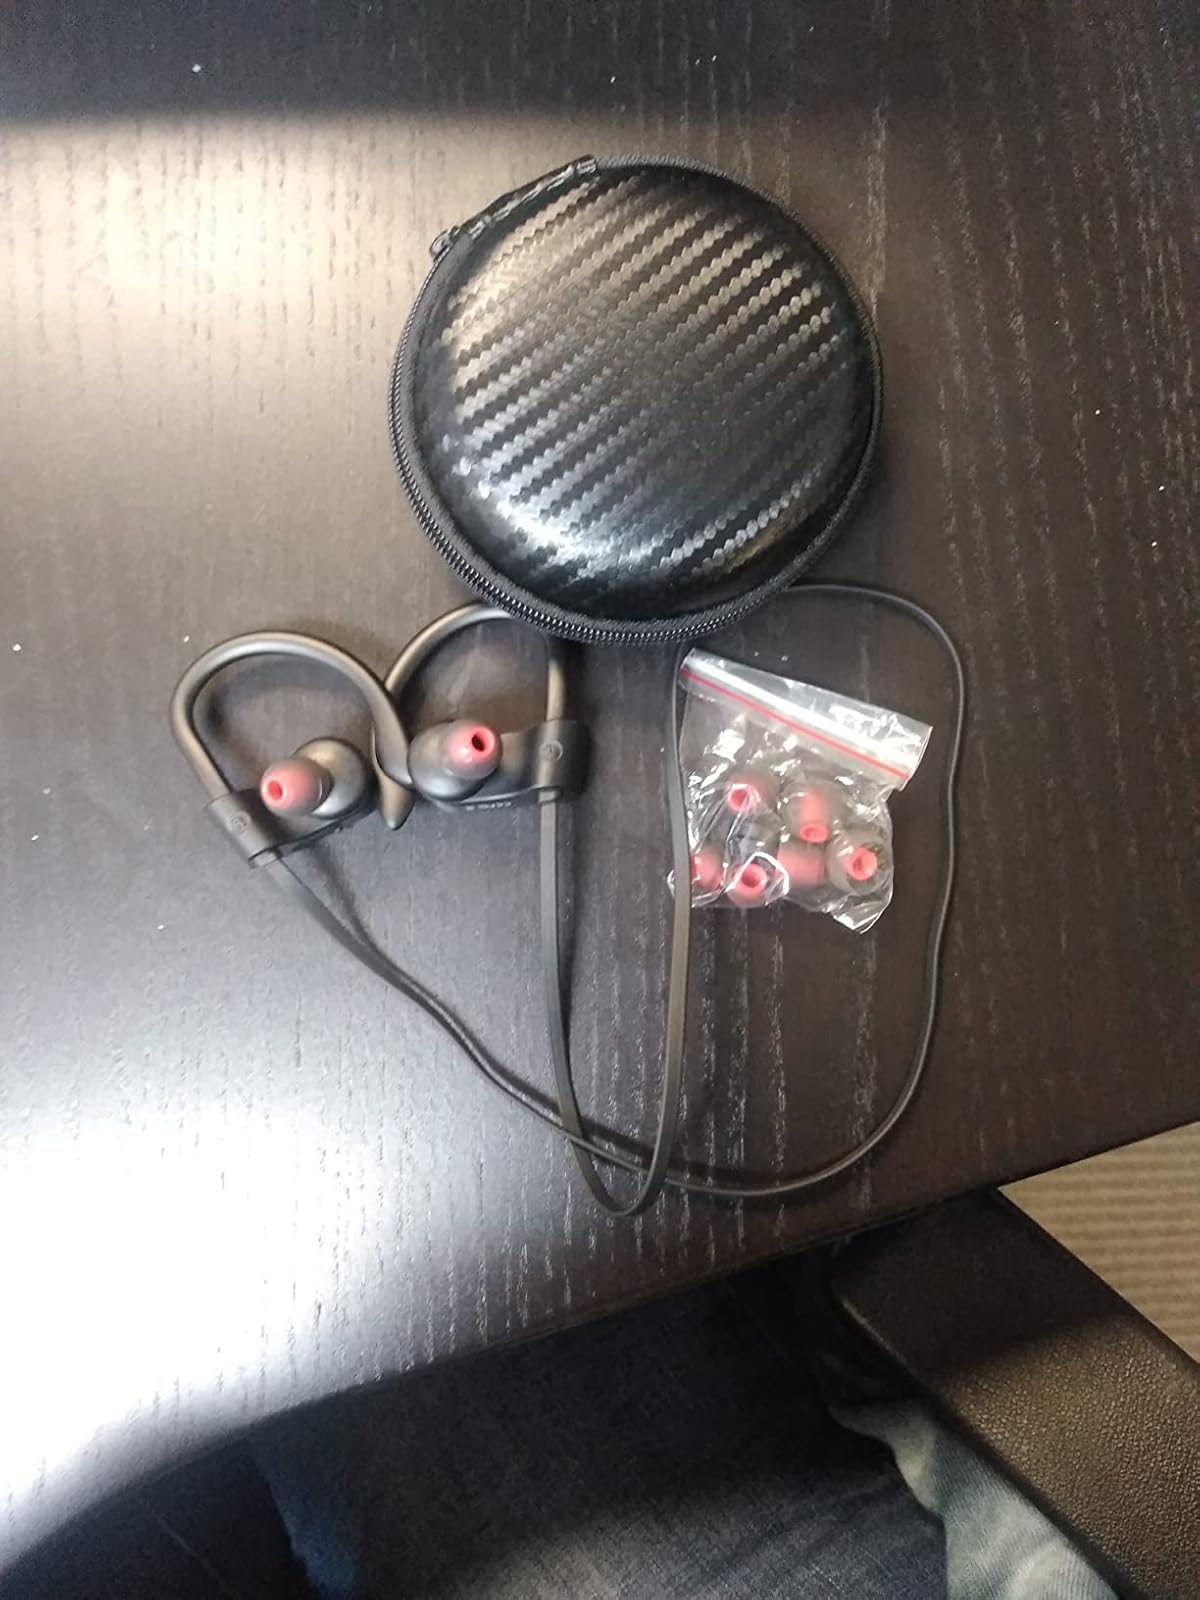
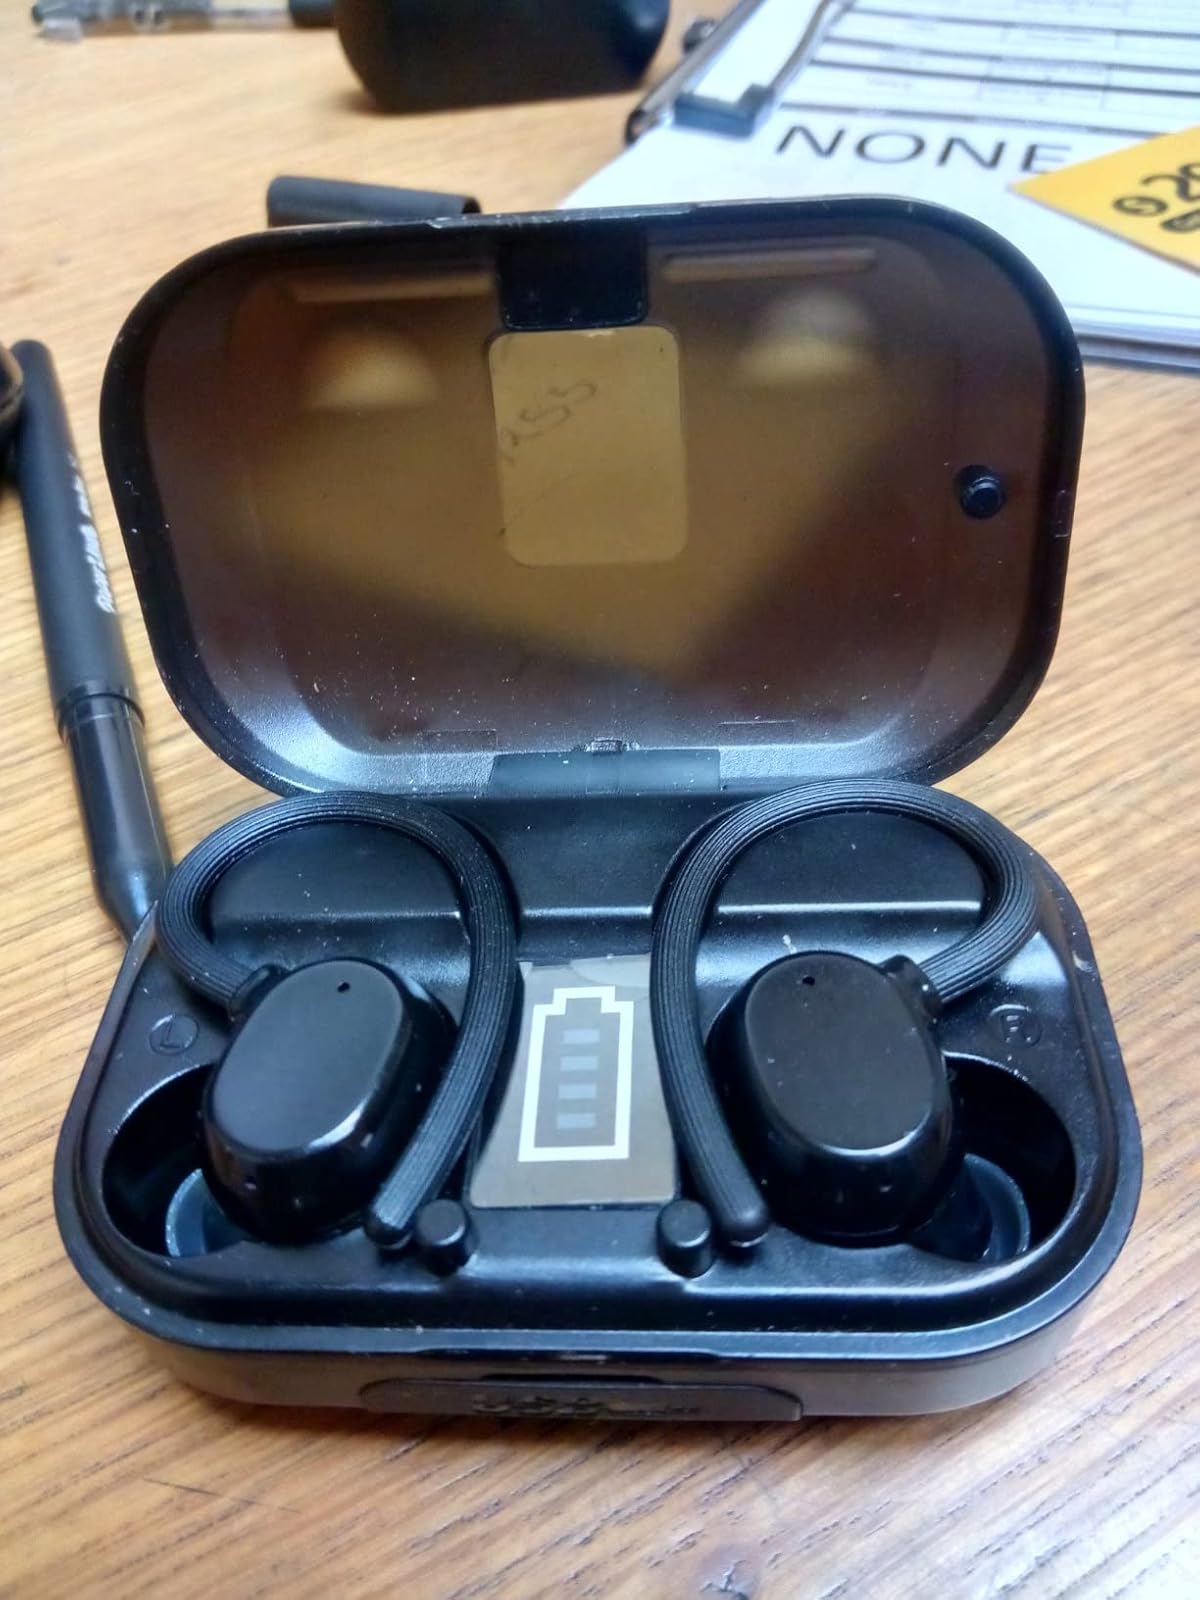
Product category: earbuds
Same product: no